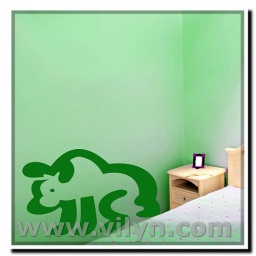
Children bedroom in blue style with doves